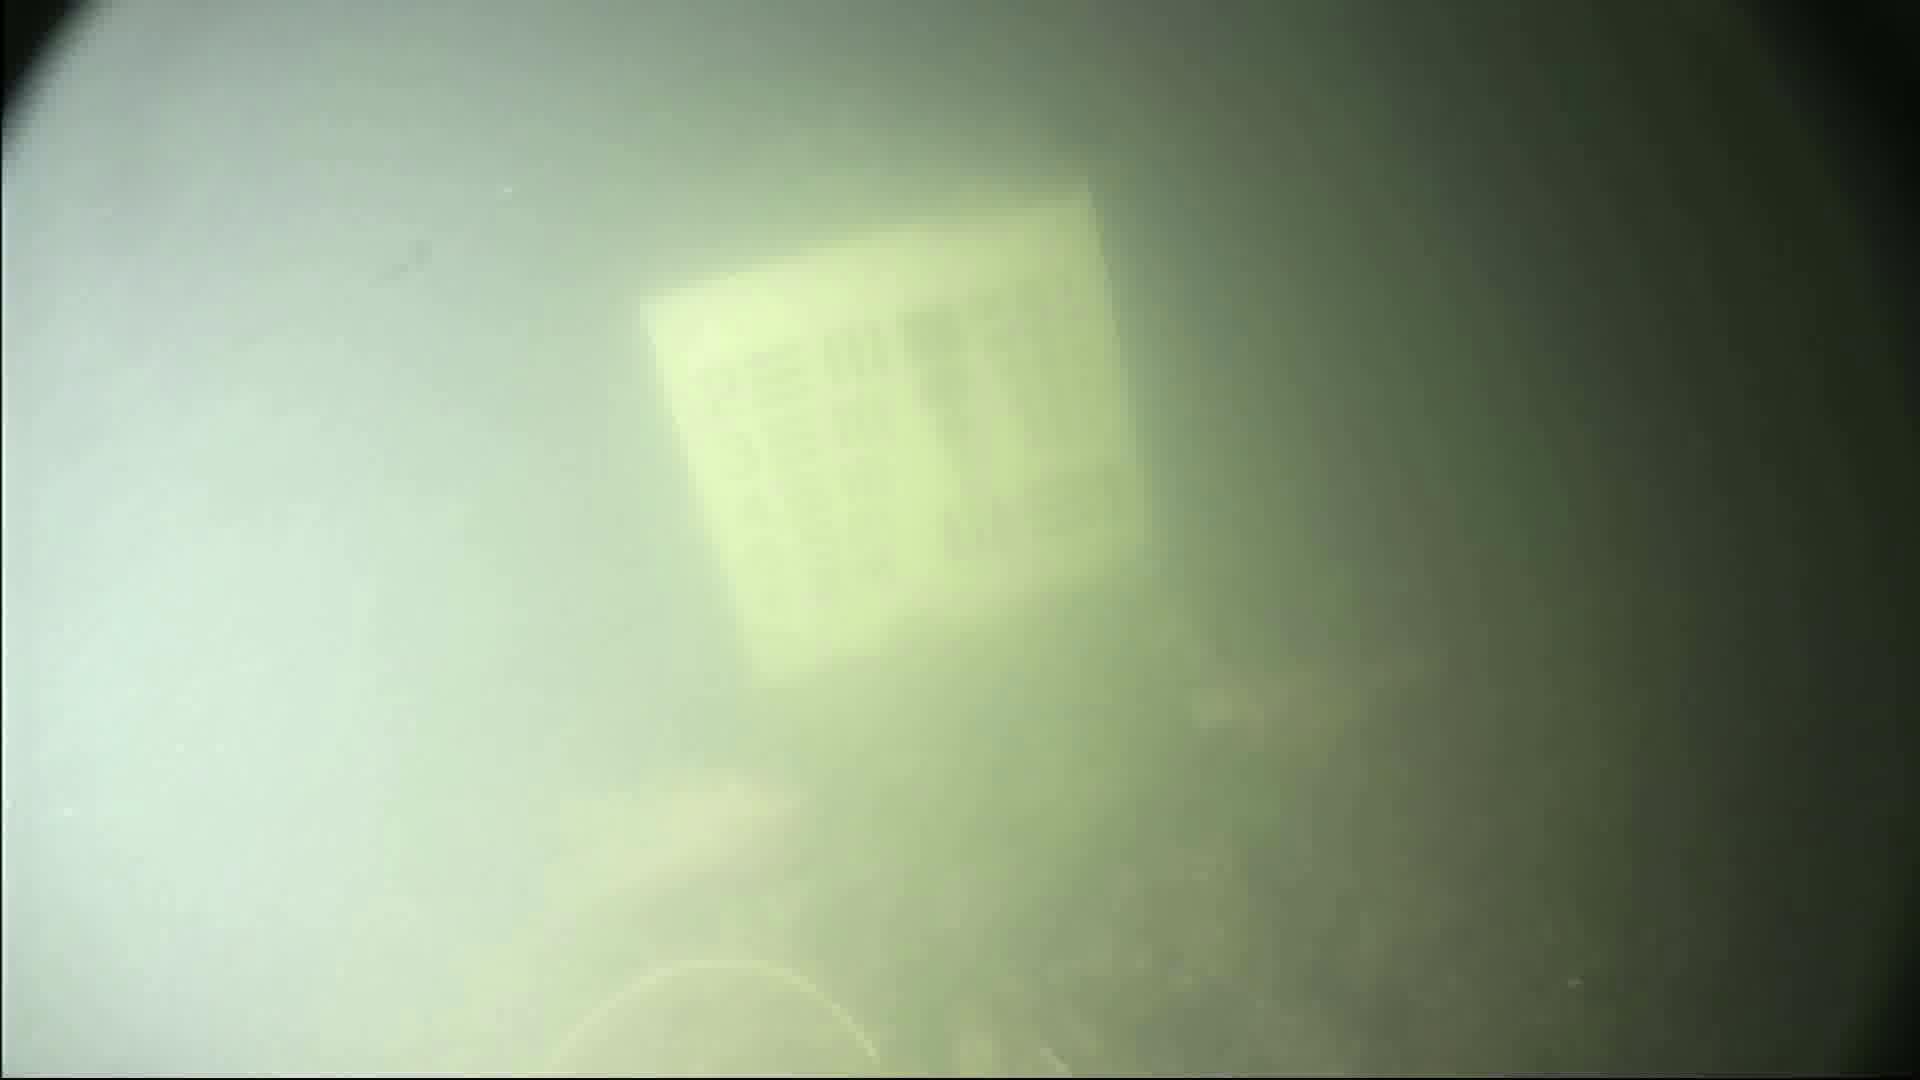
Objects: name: fish